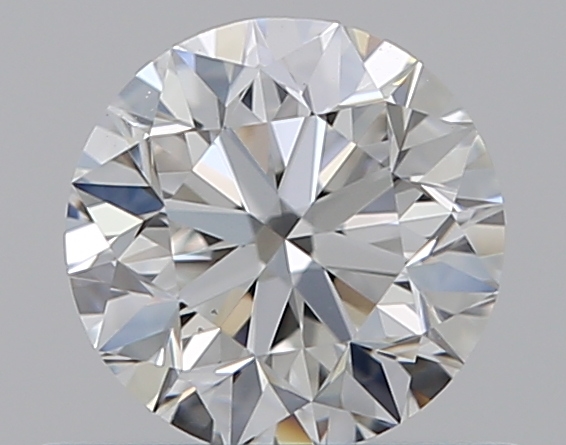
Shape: round
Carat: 0.5
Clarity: VS1
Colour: F
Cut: VG
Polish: EX
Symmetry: EX
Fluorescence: N
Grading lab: GIA
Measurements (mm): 4.94 x 4.98 x 3.2